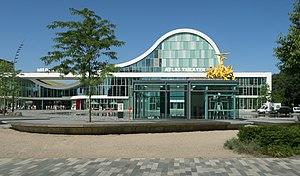
Emmen est une ville et une commune des Pays-Bas de la province de Drenthe.